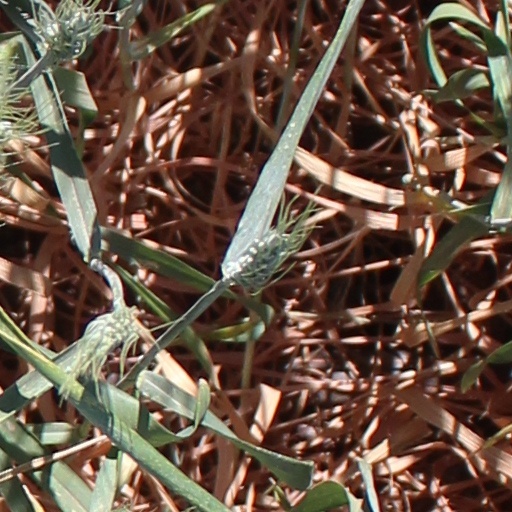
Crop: wheat